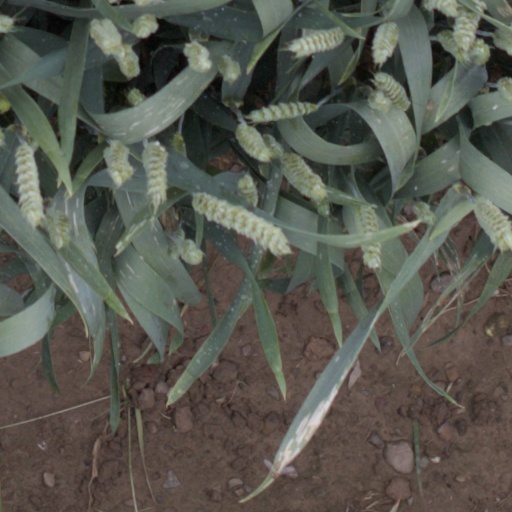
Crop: wheat